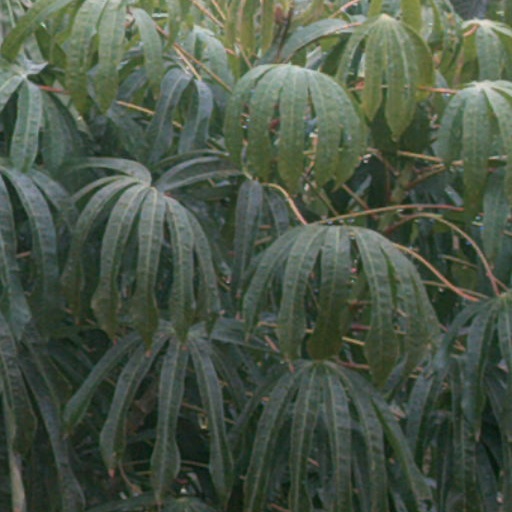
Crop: cassava